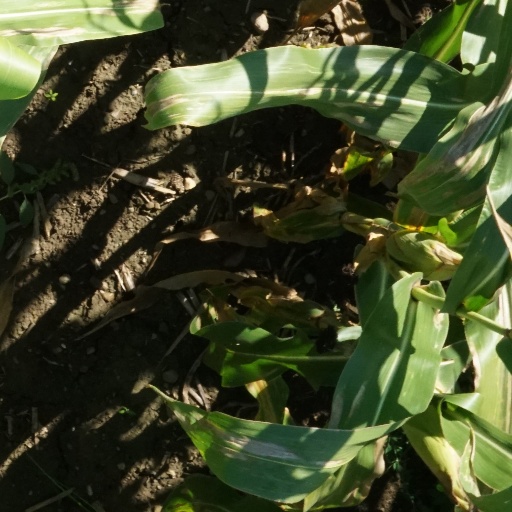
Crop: maize; corn